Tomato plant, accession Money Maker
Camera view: tilt-top (135 deg); turntable rotation: 30 degrees
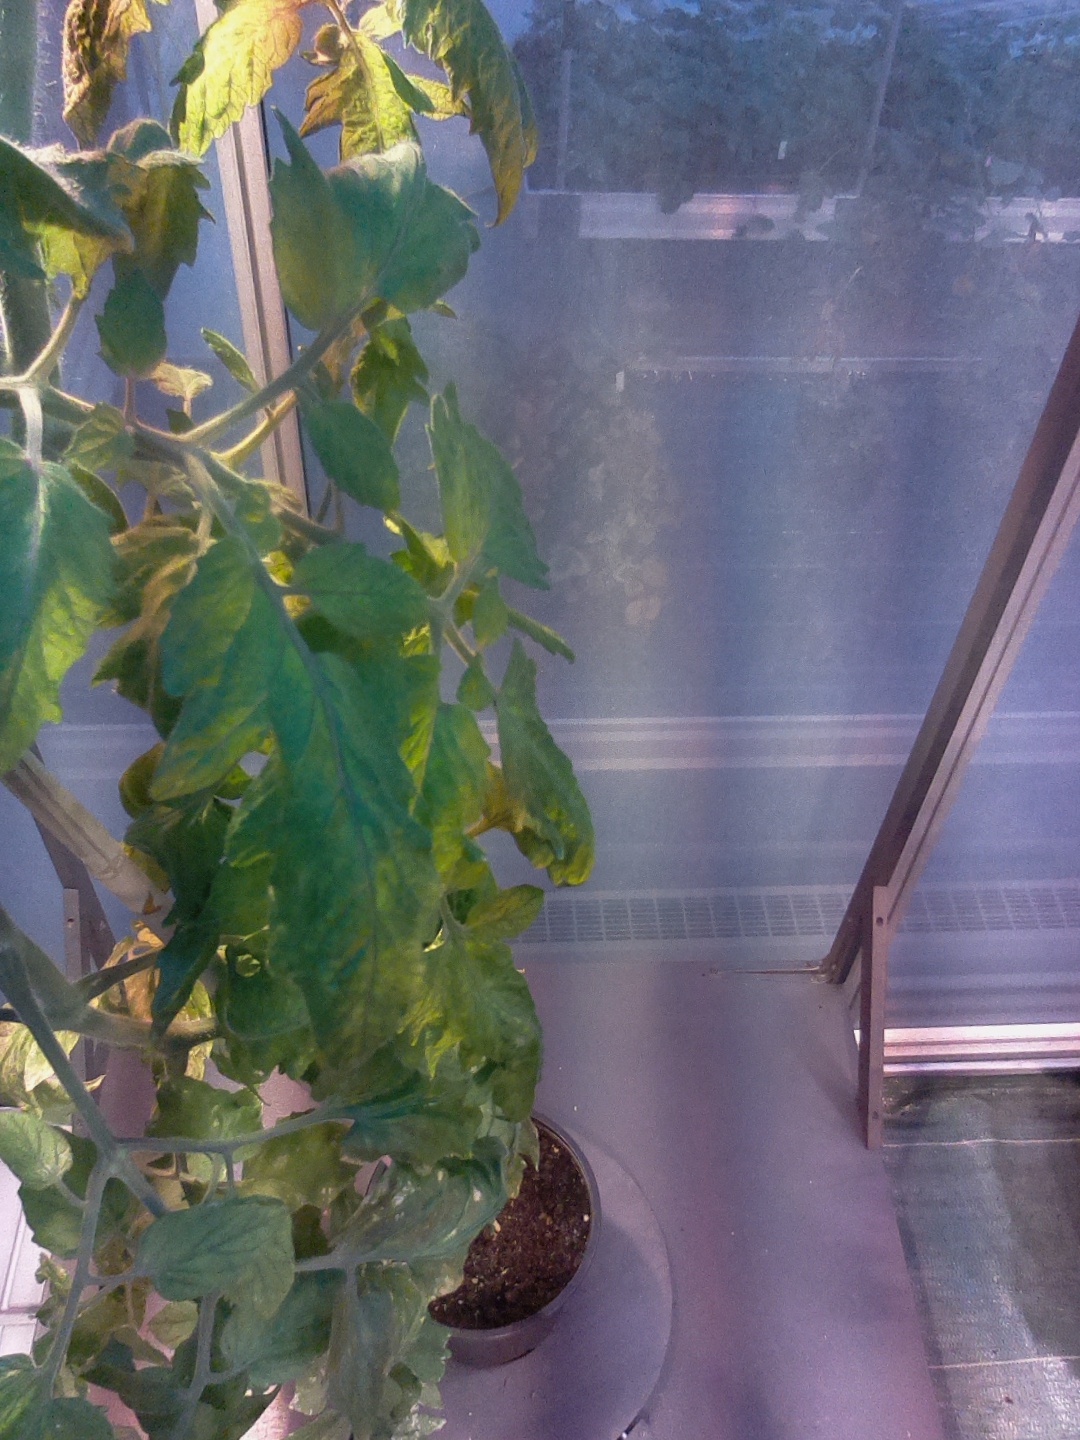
BBCH growth stage 77: 70%-80% of final fruit size